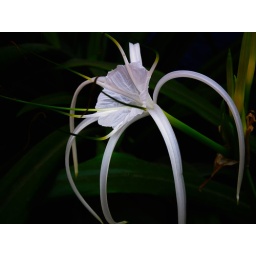
Side profile of the flower of the plant Hymenocallis littoralis. This was taken around my office premises.